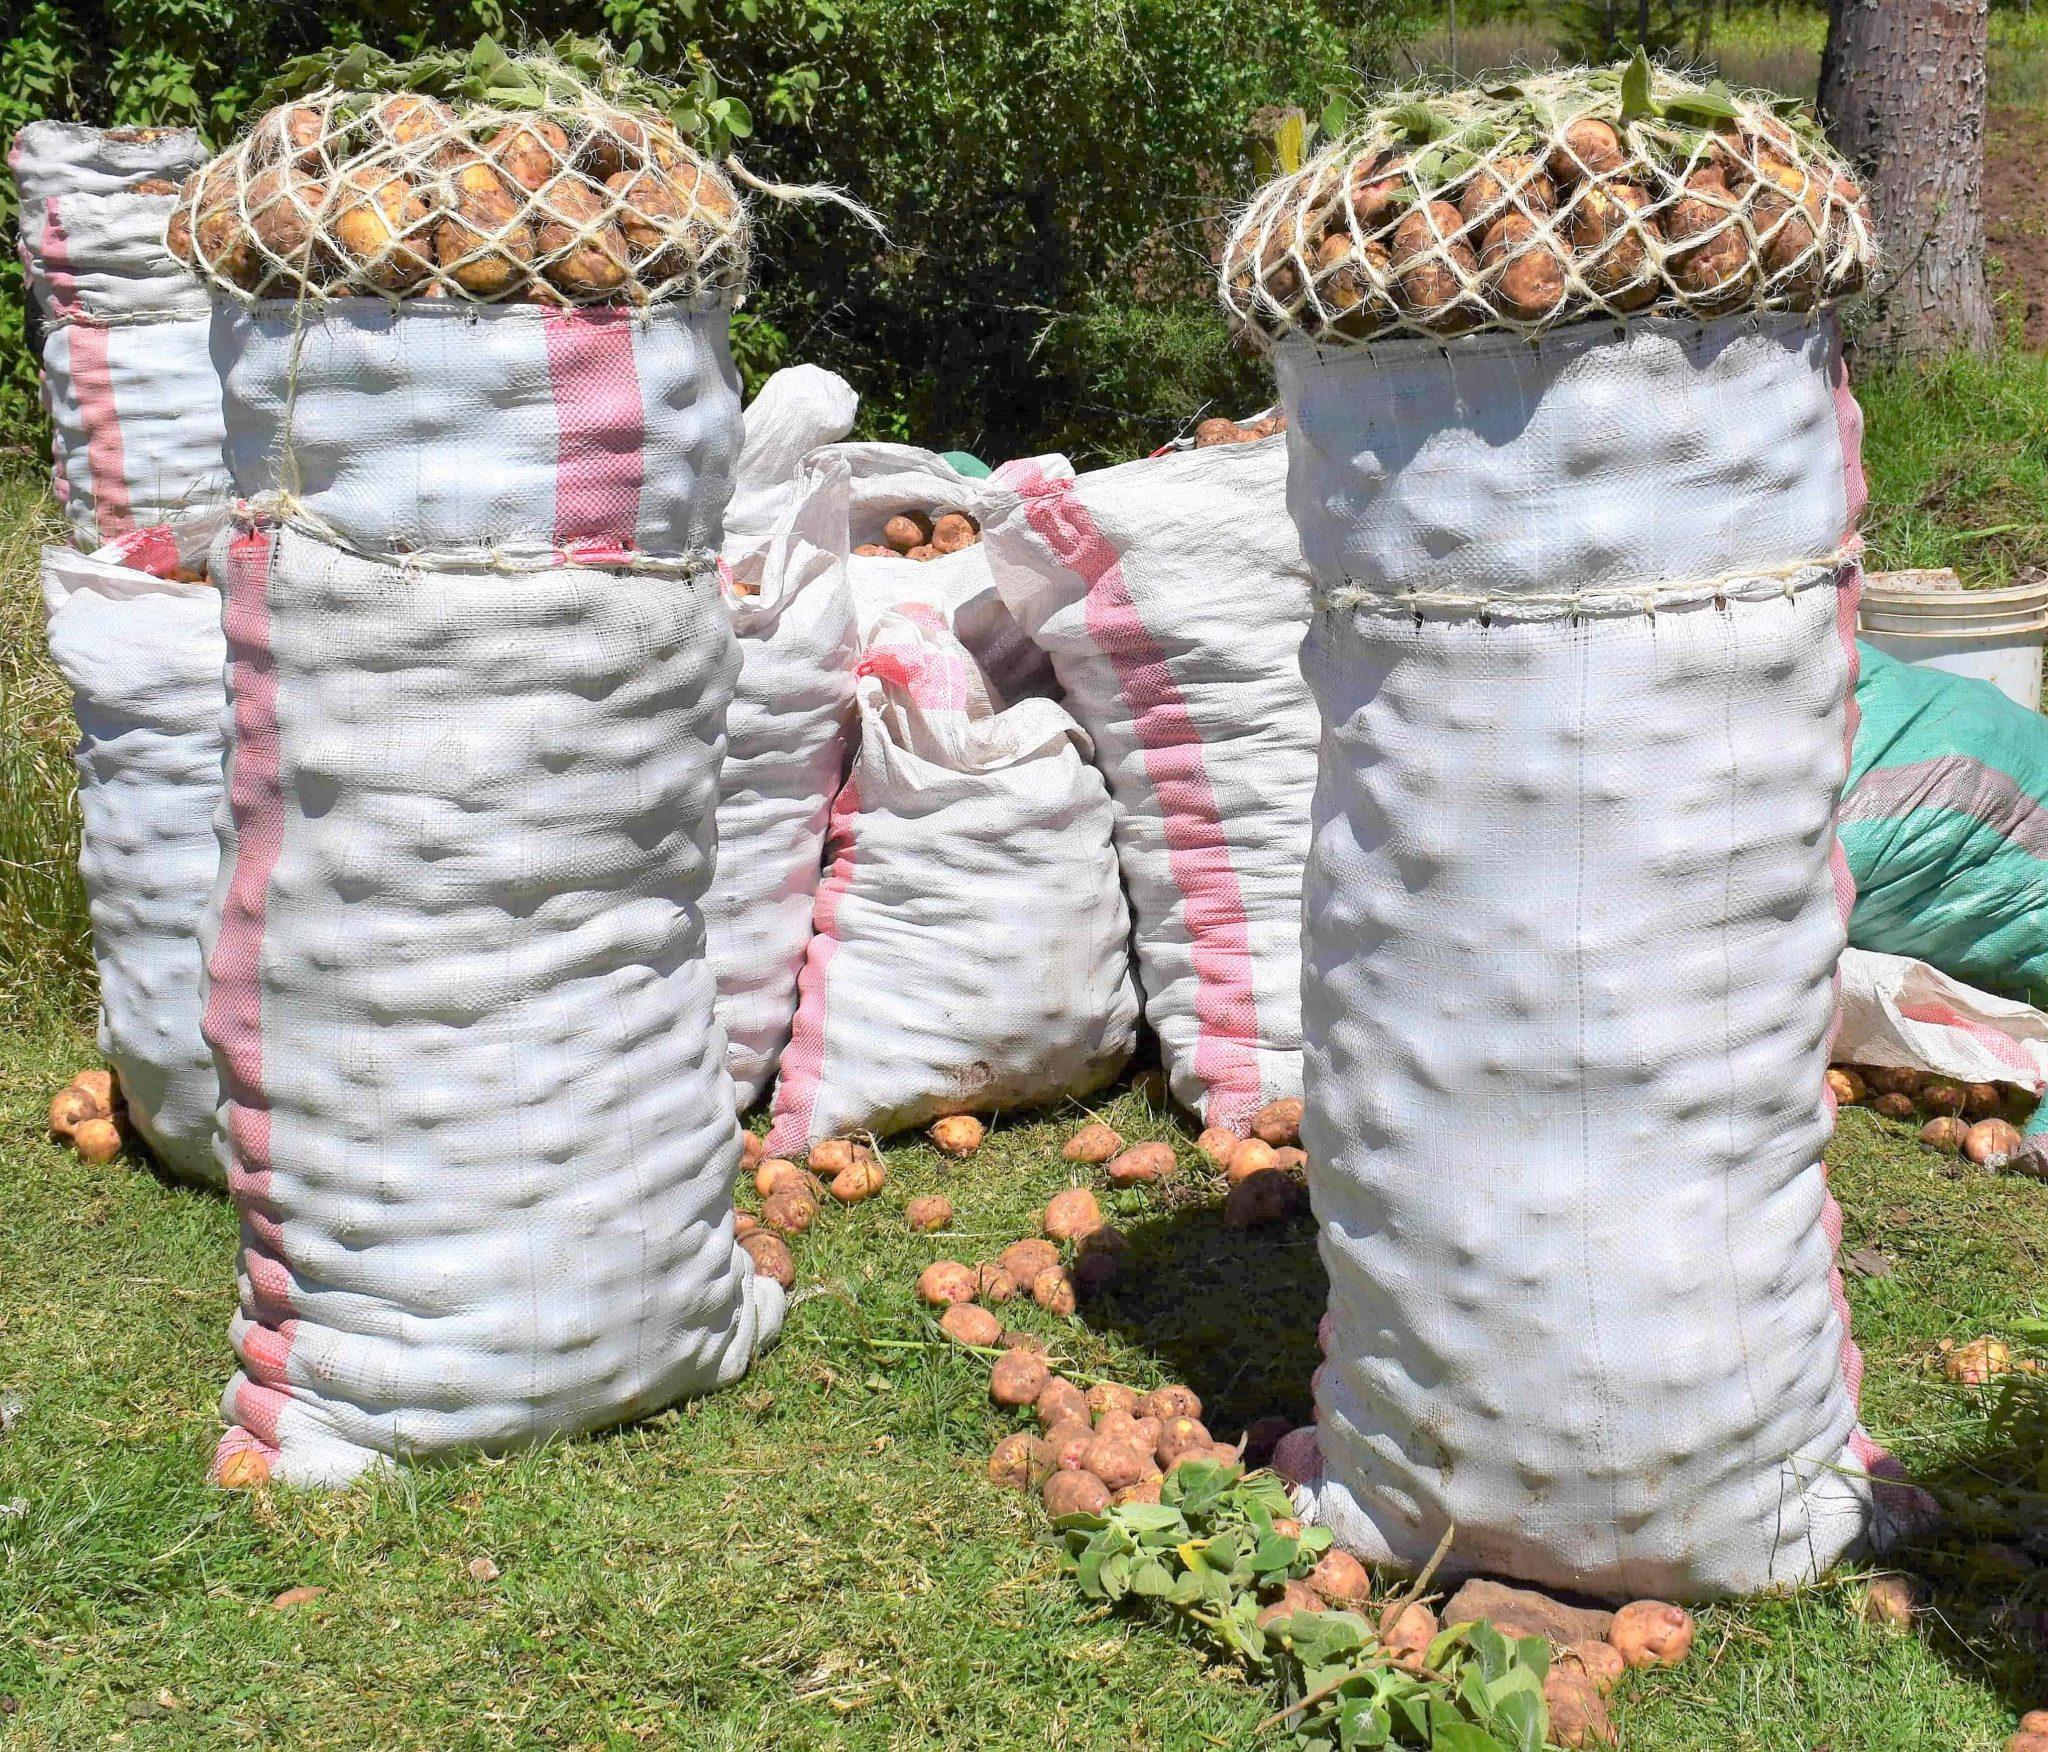
Viazi mviringo vikiwa vimepakiwa kwenye viroba vyenye rangi nyeupe na mistari ya pinki kwa pembeni vikiwa tayari kwaajili ya kusafirishwa seheu mbalimbali kama viwandani ,masokoni kwaajili ya matumizi ya chakula kwa binadamu.